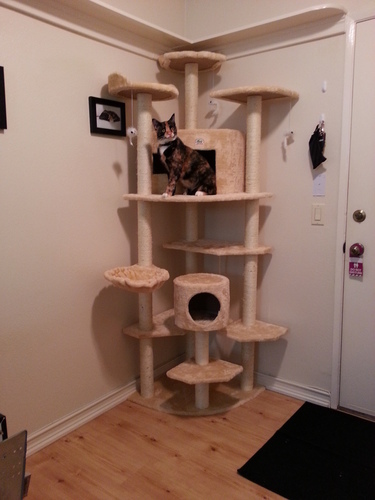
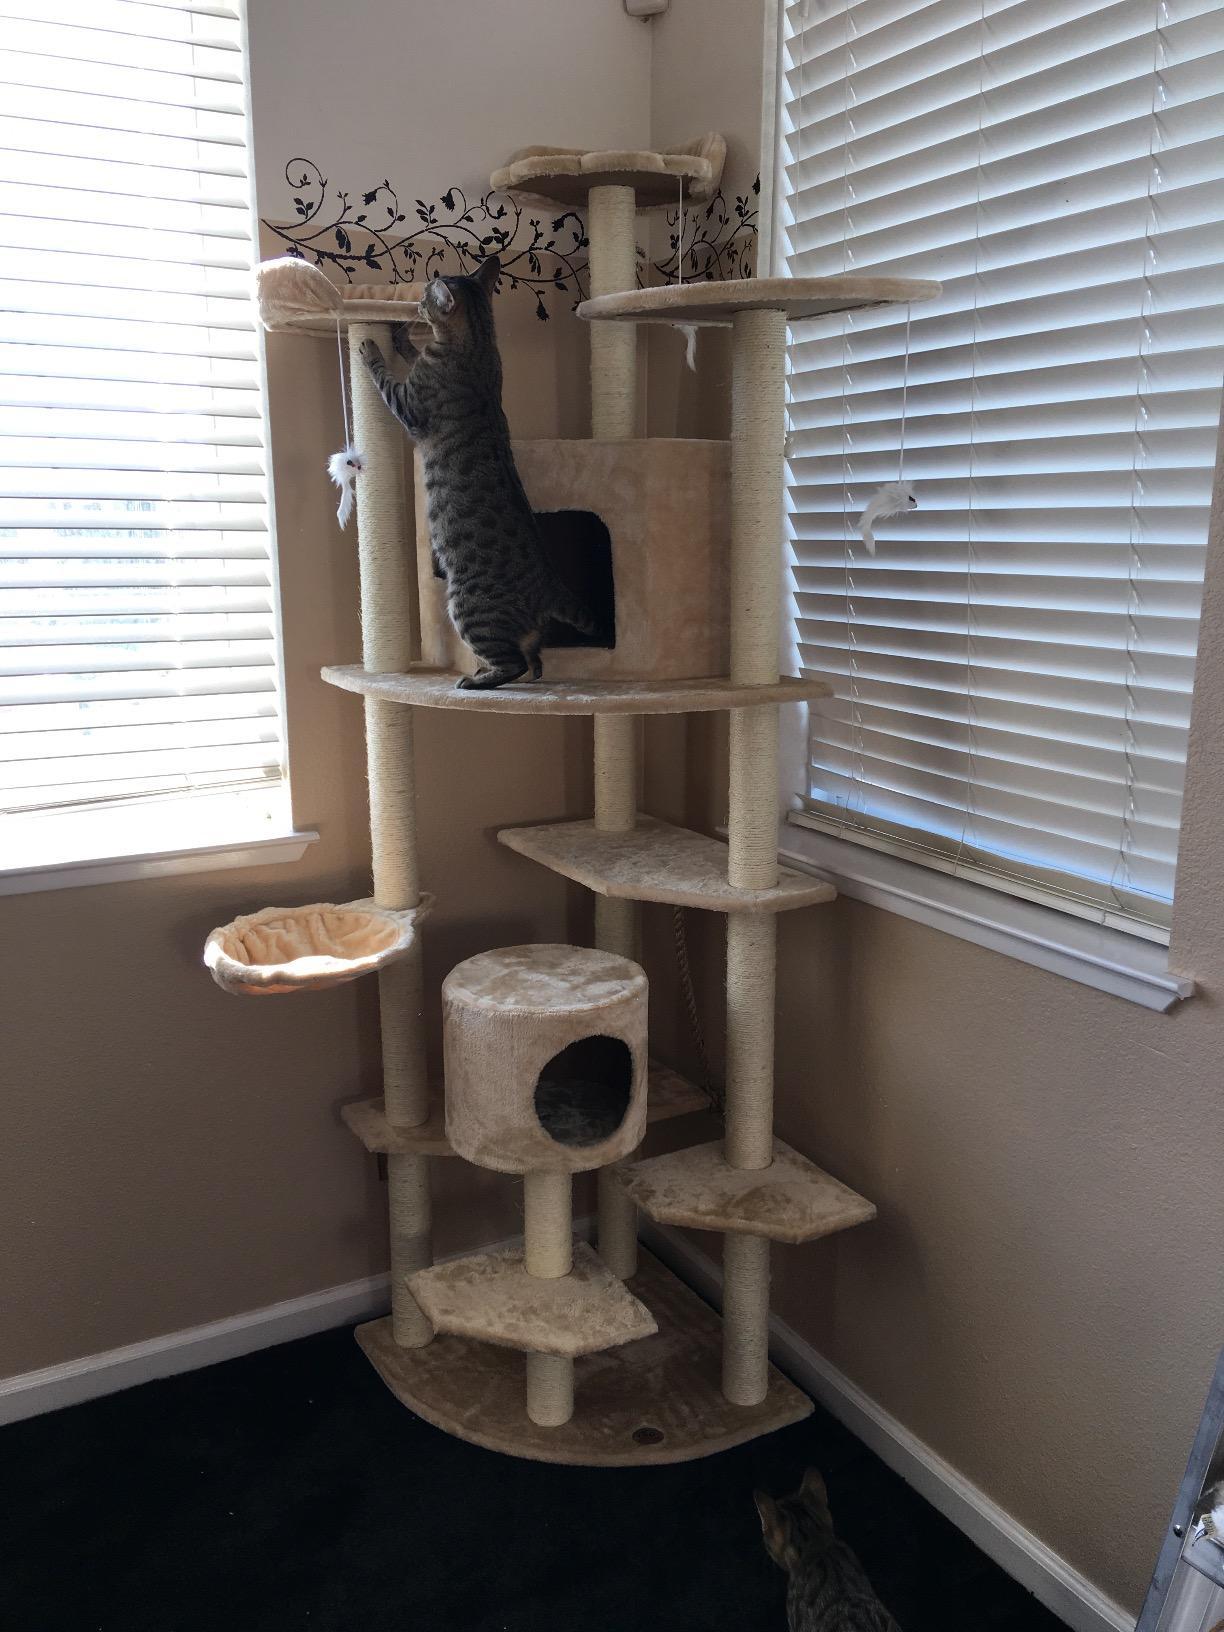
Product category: items_cat tree
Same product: yes